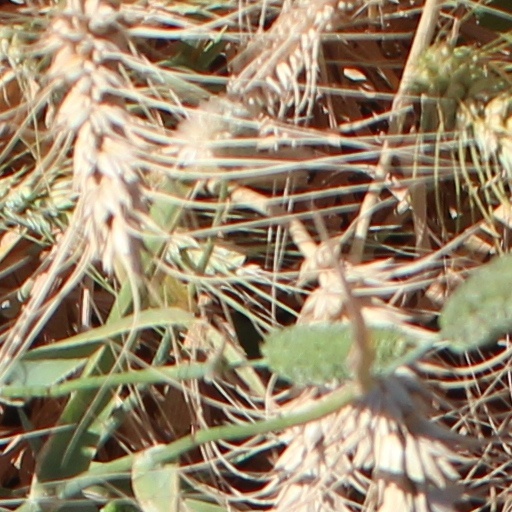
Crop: wheat